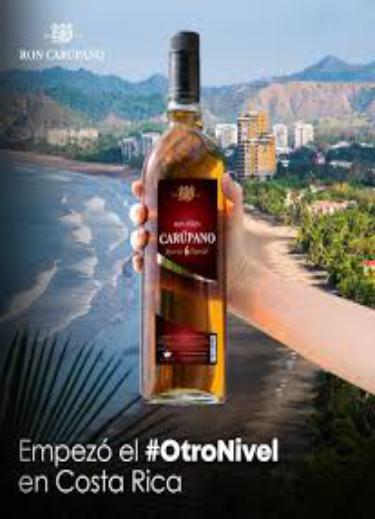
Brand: Carupano
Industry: Food